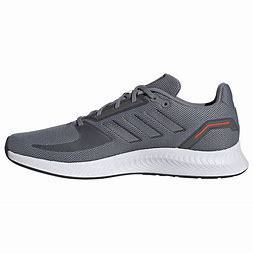
Brand: Adidas
Model: Runfalcon 2